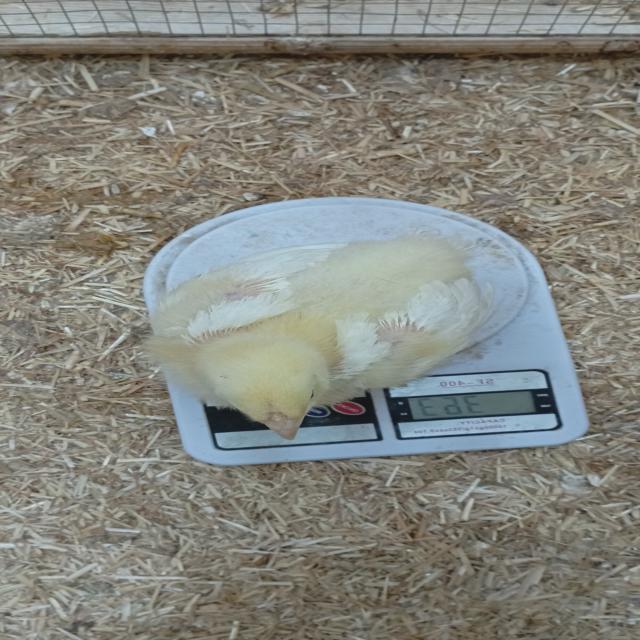
Weight: 363 g